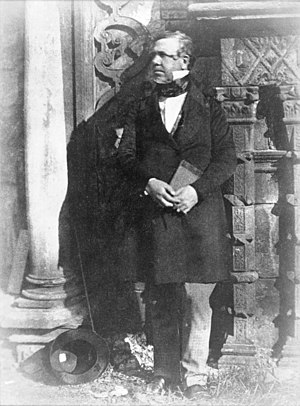
David Roberts (maler)
David Roberts var en skotsk maler og tegner. Blev i 1841 valgt til medlem af Royal Academy of Arts.